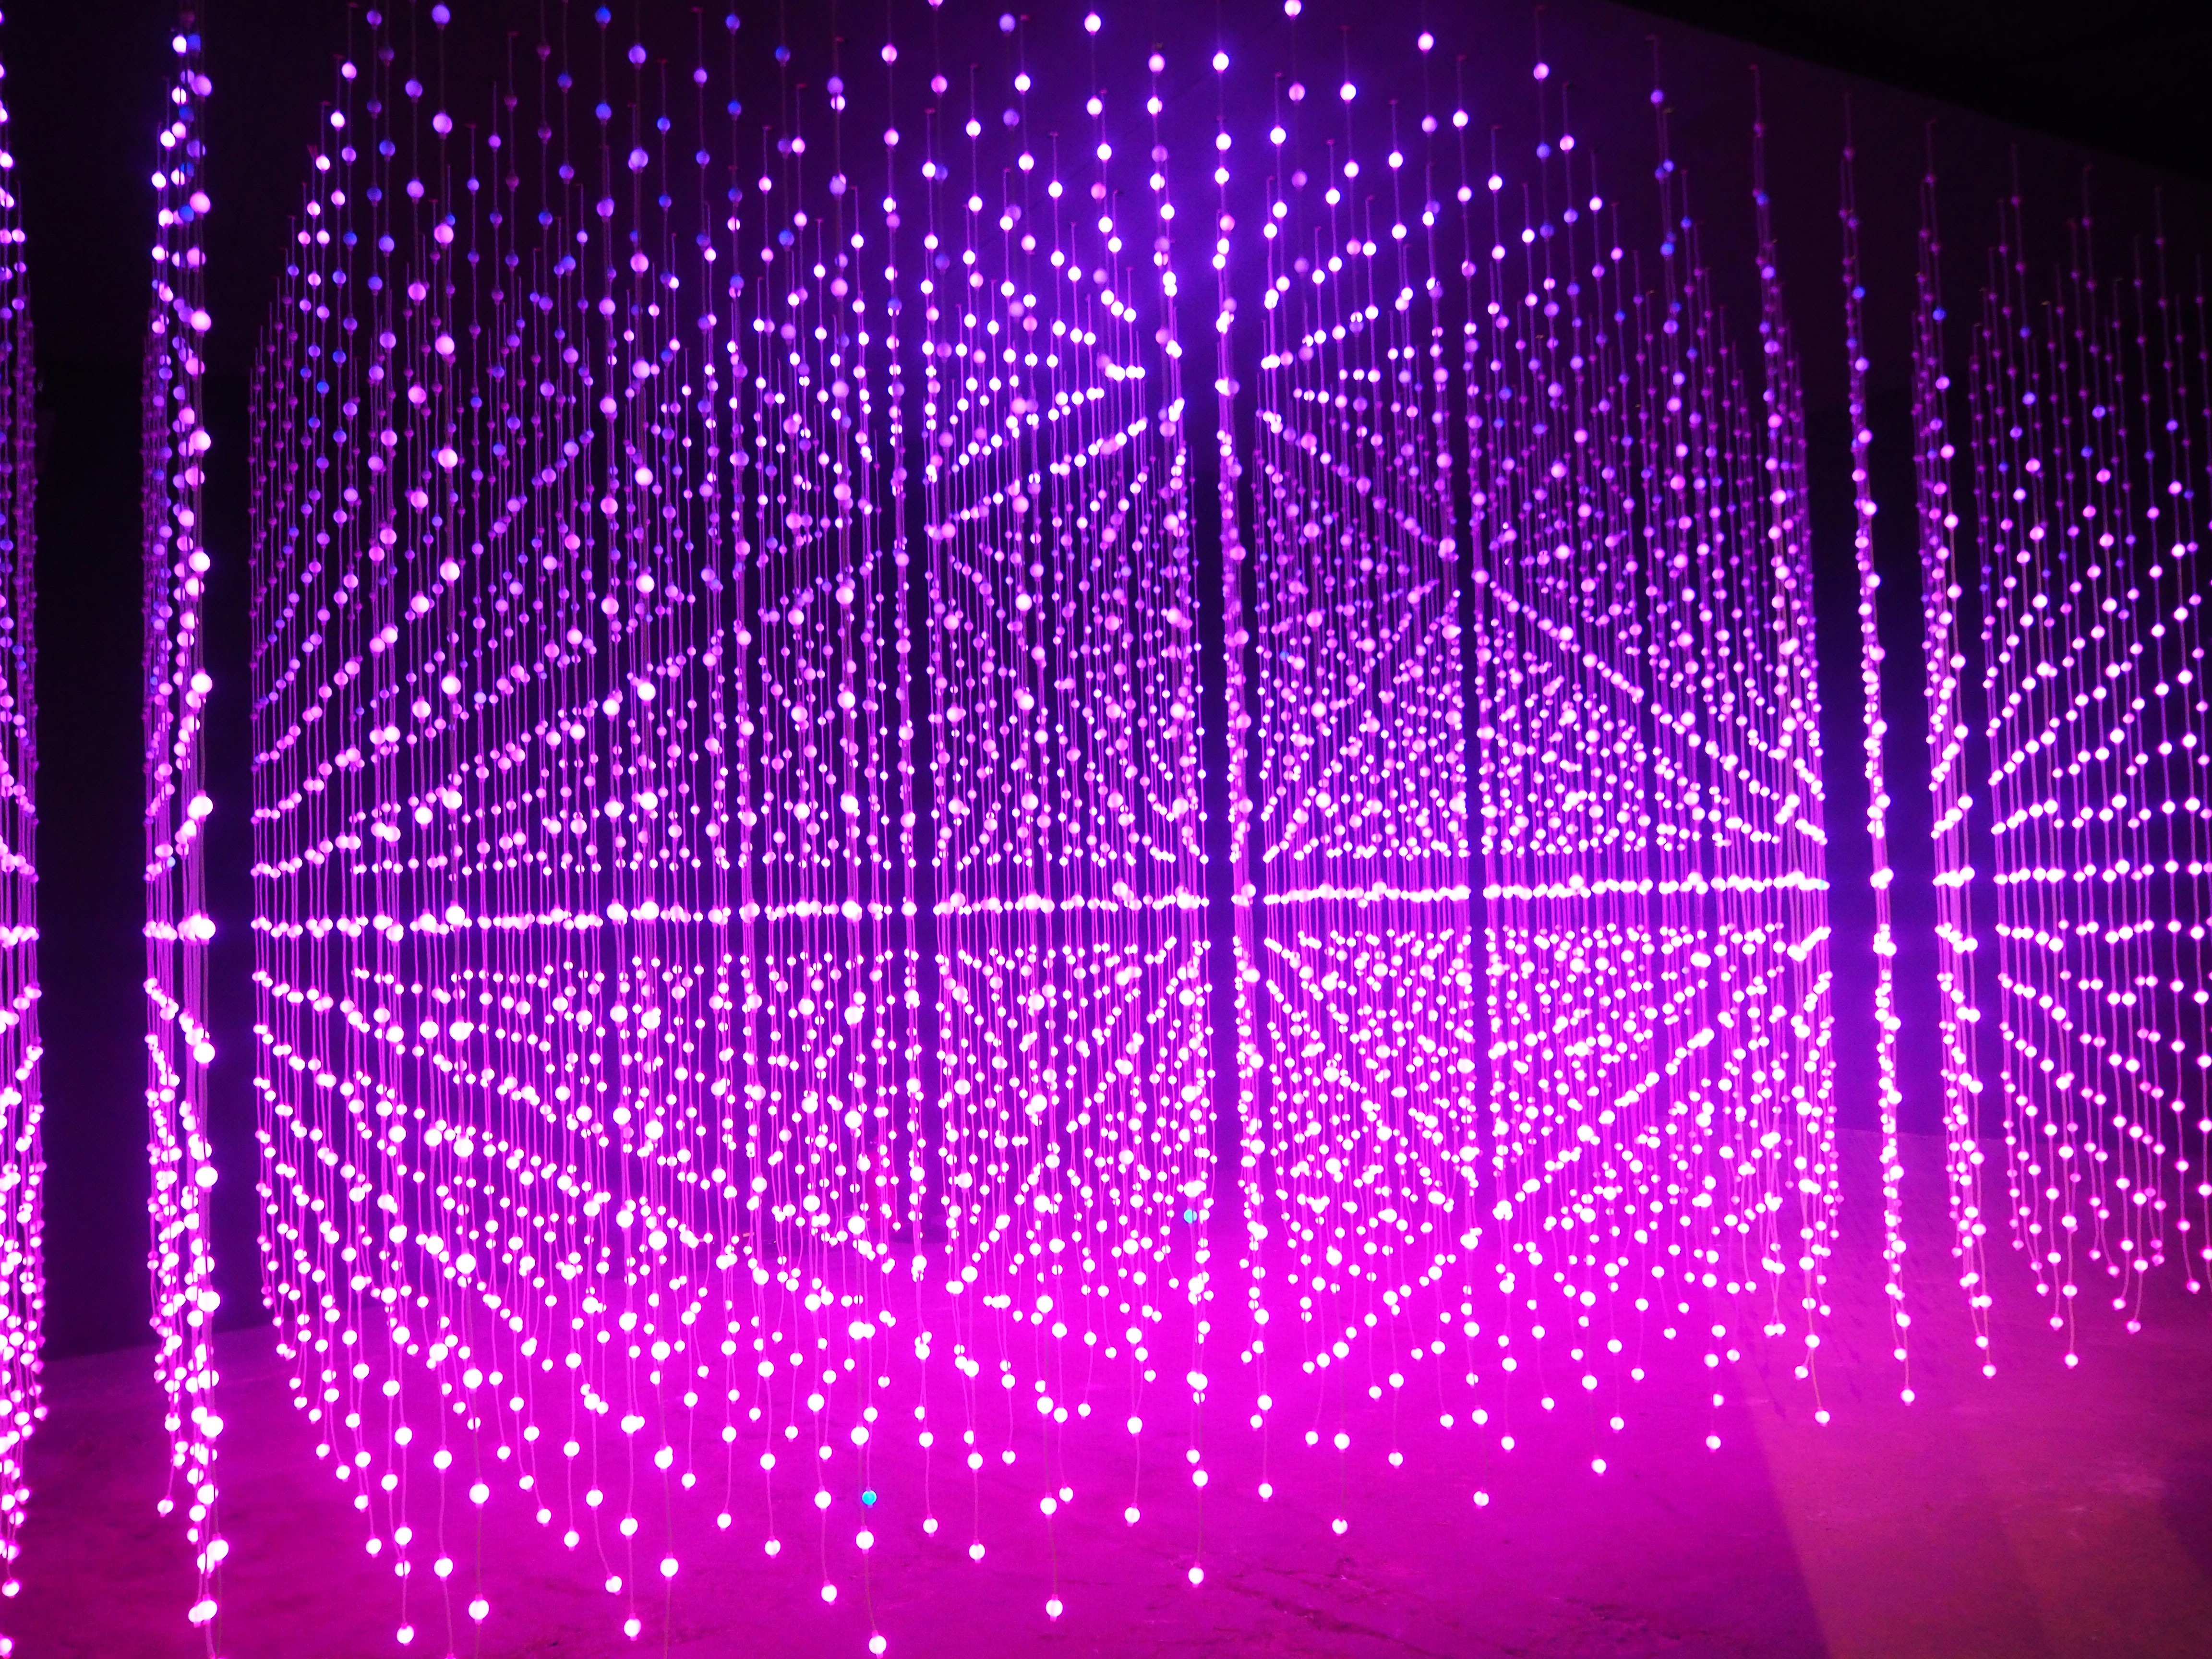
light, structure, purple, pattern, line, color, electricity, lighting, circle, braid, shape, christmas lights, display device